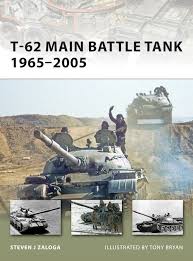
Label: T-62